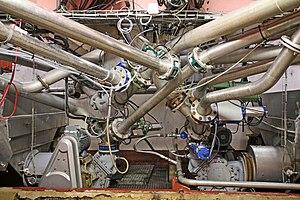
Vanne de distribution de mout dans la plus grande cave de beaumes de venise, Vaucluse, France Italiano: Valvola di distribuzione
Le maures, appelé vin de pays des Maures jusqu'en 2009, est un vin français d'indication géographique protégée de zone qui a vocation à labelliser, après dégustation, les vins ne pouvant postuler à une appellation d'origine.